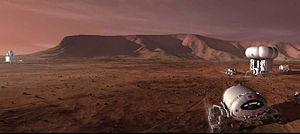
Véhicule pour une mission martienne amarinée (NASA Human Exploration of Mars Design Reference Architecture 5.0) fev 2009
L’exploration de Mars tient une place particulièrement importante dans les programmes scientifiques d'exploration du système solaire des principales puissances spatiales. En 2016, plus de quarante sondes, orbiteurs et atterrisseurs ont été envoyés vers Mars depuis le début des années 1960. Cet intérêt pour Mars répond à plusieurs motivations. Mars constitue d'abord une destination proche ce qui permet d'y envoyer relativement facilement des engins spatiaux. Par ailleurs, contrairement aux autres planètes du Système solaire, Mars a sans aucun doute connu par le passé des conditions assez proches de celles régnant sur Terre qui ont pu, mais cela reste à confirmer, permettre l'apparition de la vie. Depuis l'invention du télescope, cette planète de type terrestre intrigue les scientifiques comme le grand public. Mais le premier survol de Mars par la sonde américaine Mariner 4 dévoile une planète beaucoup moins accueillante que prévu dotée d'une atmosphère très ténue, sans champ magnétique pour la protéger des rayonnements stérilisants et comportant une surface d'apparence lunaire très ancienne.
La réalisation d'une mission spatiale habitée vers Mars constitue un des objectifs à long terme fixés à l'astronautique depuis ses débuts. Initialement thème de science-fiction, il est devenu pour certains, à la suite du débarquement de l'homme sur la Lune en 1969, la prochaine étape de la conquête spatiale. Mais la réussite de ce projet demande des moyens financiers encore bien supérieurs à ceux du programme Apollo, lui-même lancé grâce à un concours de circonstances particulièrement favorable. Un vol habité vers Mars est également un défi technique et humain sans commune mesure avec une expédition lunaire : taille des vaisseaux, système de support de vie fonctionnant en circuit fermé sur de longues durées, fiabilité des équipements qui ne peuvent être réparés ou dont la redondance ne peut être systématiquement assurée, problèmes psychologiques d'un équipage confiné dans un espace restreint dans un contexte particulièrement stressant, problèmes physiologiques découlant de l'absence de gravité sur des périodes prolongées ainsi que l'effet des rayonnements sur l'organisme.